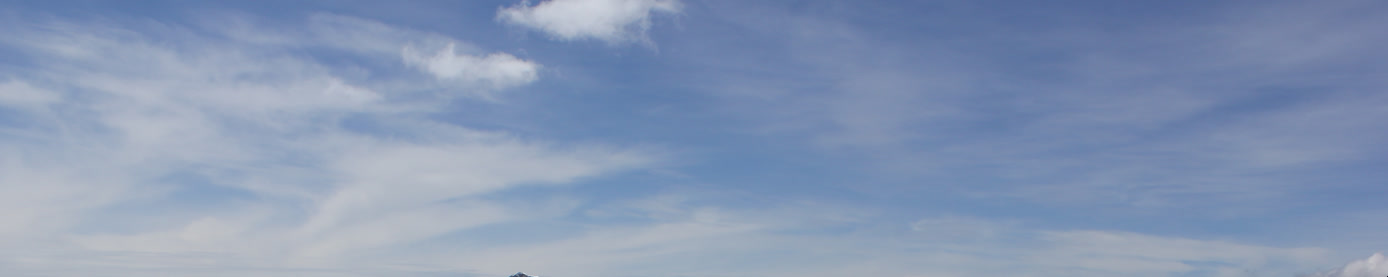
Cloud type: Cirrus